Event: Ecuador Earthquake
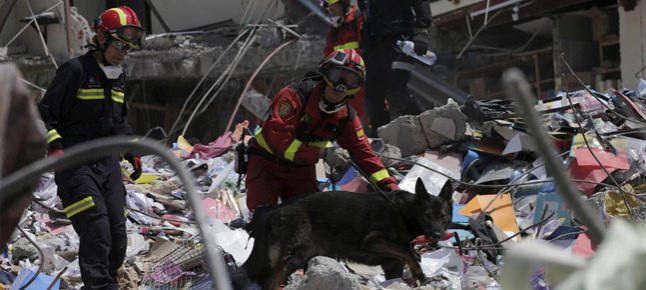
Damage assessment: damage